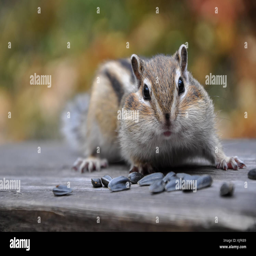
portrait of a surprised chipmunk sitting on a bench with seeds